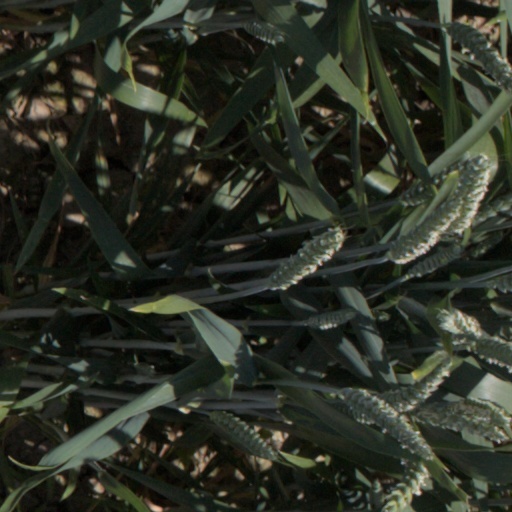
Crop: wheat